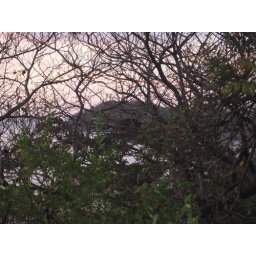
You can't really tell, but the black in the trees in the middle of the picture is a monkey